Handley Page HP.115

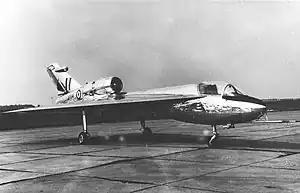
HP.115 during trials

The Handley Page HP.115 was an experimental delta wing aircraft designed and produced by the British aircraft manufacturer Handley Page. It was built to test the low-speed handling characteristics to be expected from the slender delta configuration anticipated for a future supersonic airliner.